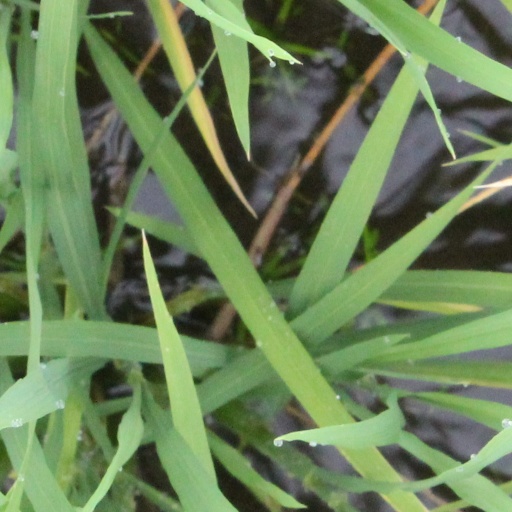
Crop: rice